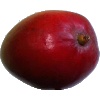
Label: Mango Red 1